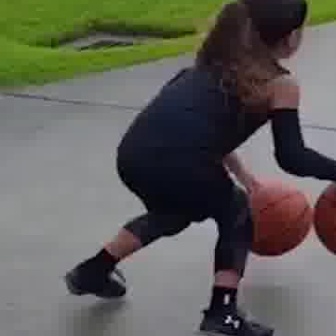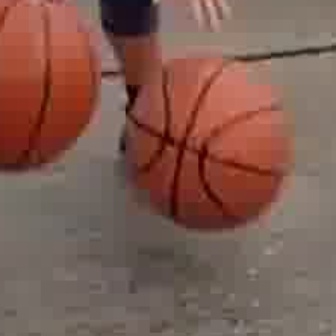
  Please identify the target specified by the bounding box [233,177,309,253] in the first image and locate it in the second image. Return the coordinates in [x_min,y_min,x_max,y_max] format.
Answer: [116,45,295,225]